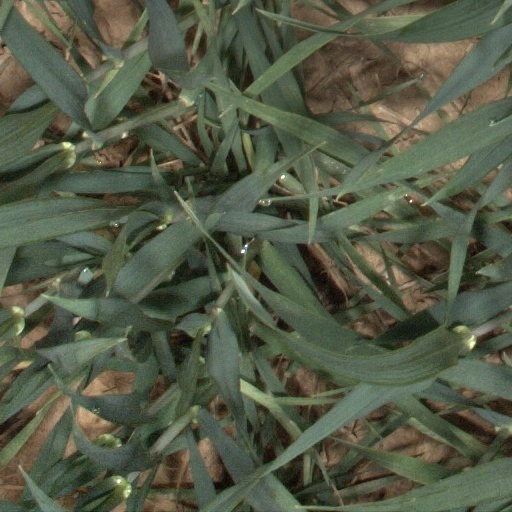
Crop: wheat